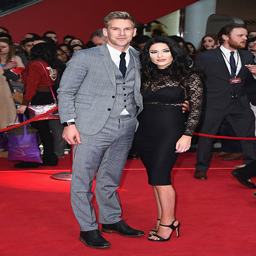
actor and a guest arrive for film premiere